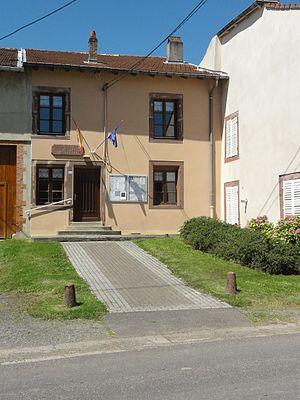
Réclonville (M-et-M) mairie
Réclonville est une commune française située dans le département de Meurthe-et-Moselle en région Grand Est.